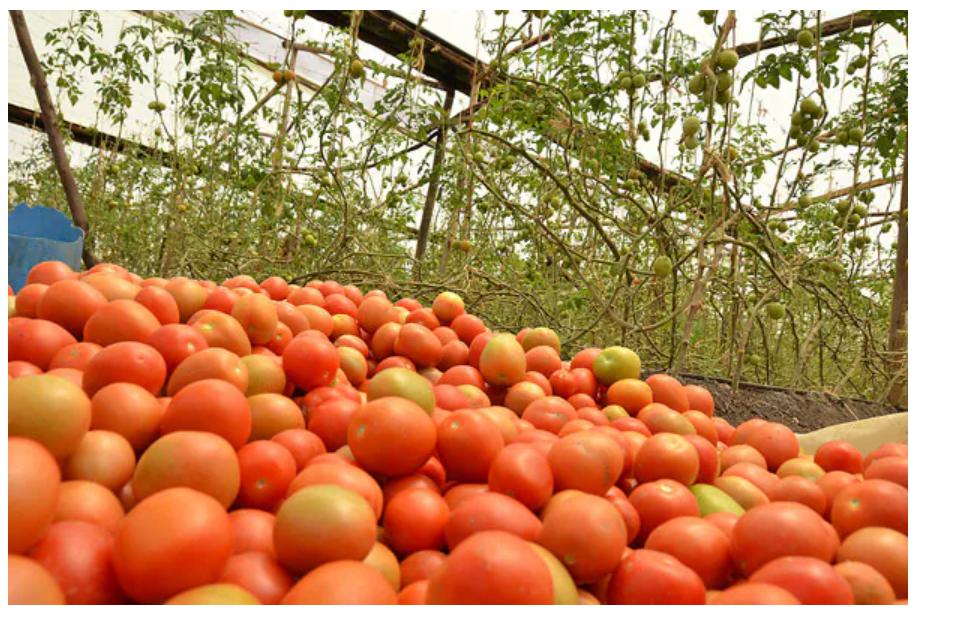
Zao la nyanya zilizovunwa vizuri kwa wingi zikiwa zimewekwa kwenye fungu kubwa la kuvutia, zipo nyekundu zenye kuiva vizuri pamoja na zingine za kijani, zikionyesha hatua tofauti tofauti ya ukomavu. Nyuma ya fungu hilo kuna mimea ya nyanya inayokua kwa ndani kwenye bustani ikionekana kuwa muundo wa nyuma wa kifuniko cha plastiki.